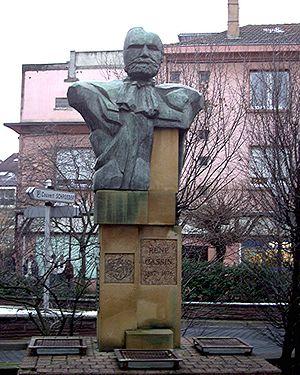
Mémorial à René Cassin à Forbach (France), Prix Nobel de la Paix (1968), ancien professeur de droit à la Faculté de droit de Lille dont l'amphithéâtre de prestige porte désormais le nom.
Liste des personnages célèbres de la région française Aquitaine.
Cette liste comprend des personnalités des Pyrénées-Atlantiques, c'est-à-dire des personnalités nées dans ce département ou qui lui sont liées fortement à divers titres.
L'Université Lille-II était l'une des trois universités publiques françaises qui formaient l'organisation universitaire de Lille entre 1970 et 2017. Elle s'est également provisoirement appelée Université de Lille, droit et santé pour amorcer la réunification.
René Cassin, né le 5 octobre 1887 à Bayonne et mort le 20 février 1976 à Paris, est un juriste, diplomate et homme politique français.